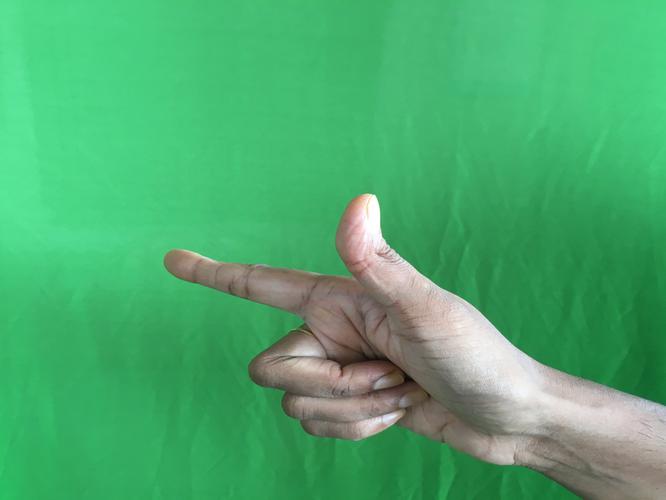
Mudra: Chandrakala
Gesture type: single_hand